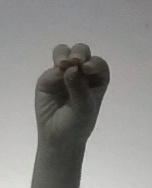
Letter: ha